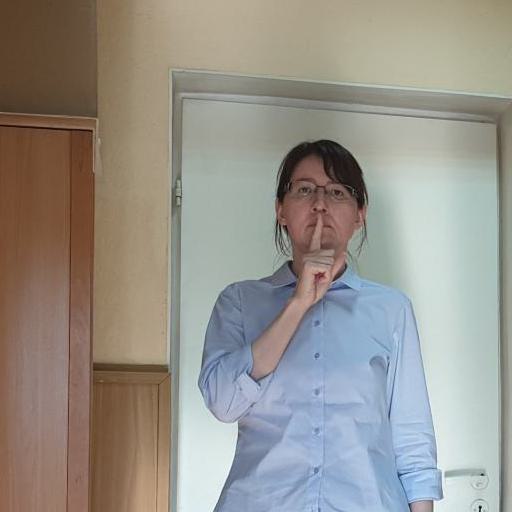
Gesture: mute